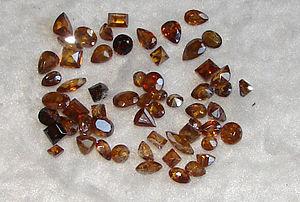
L’anatase est une espèce minérale formée de dioxyde de titane de formule TiO₂ avec des traces de fer, d'antimoine, de vanadium et de niobium.